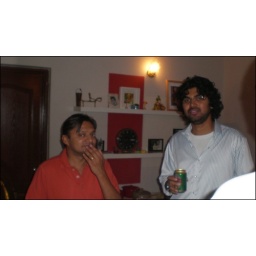
Sachin is in the red shirt